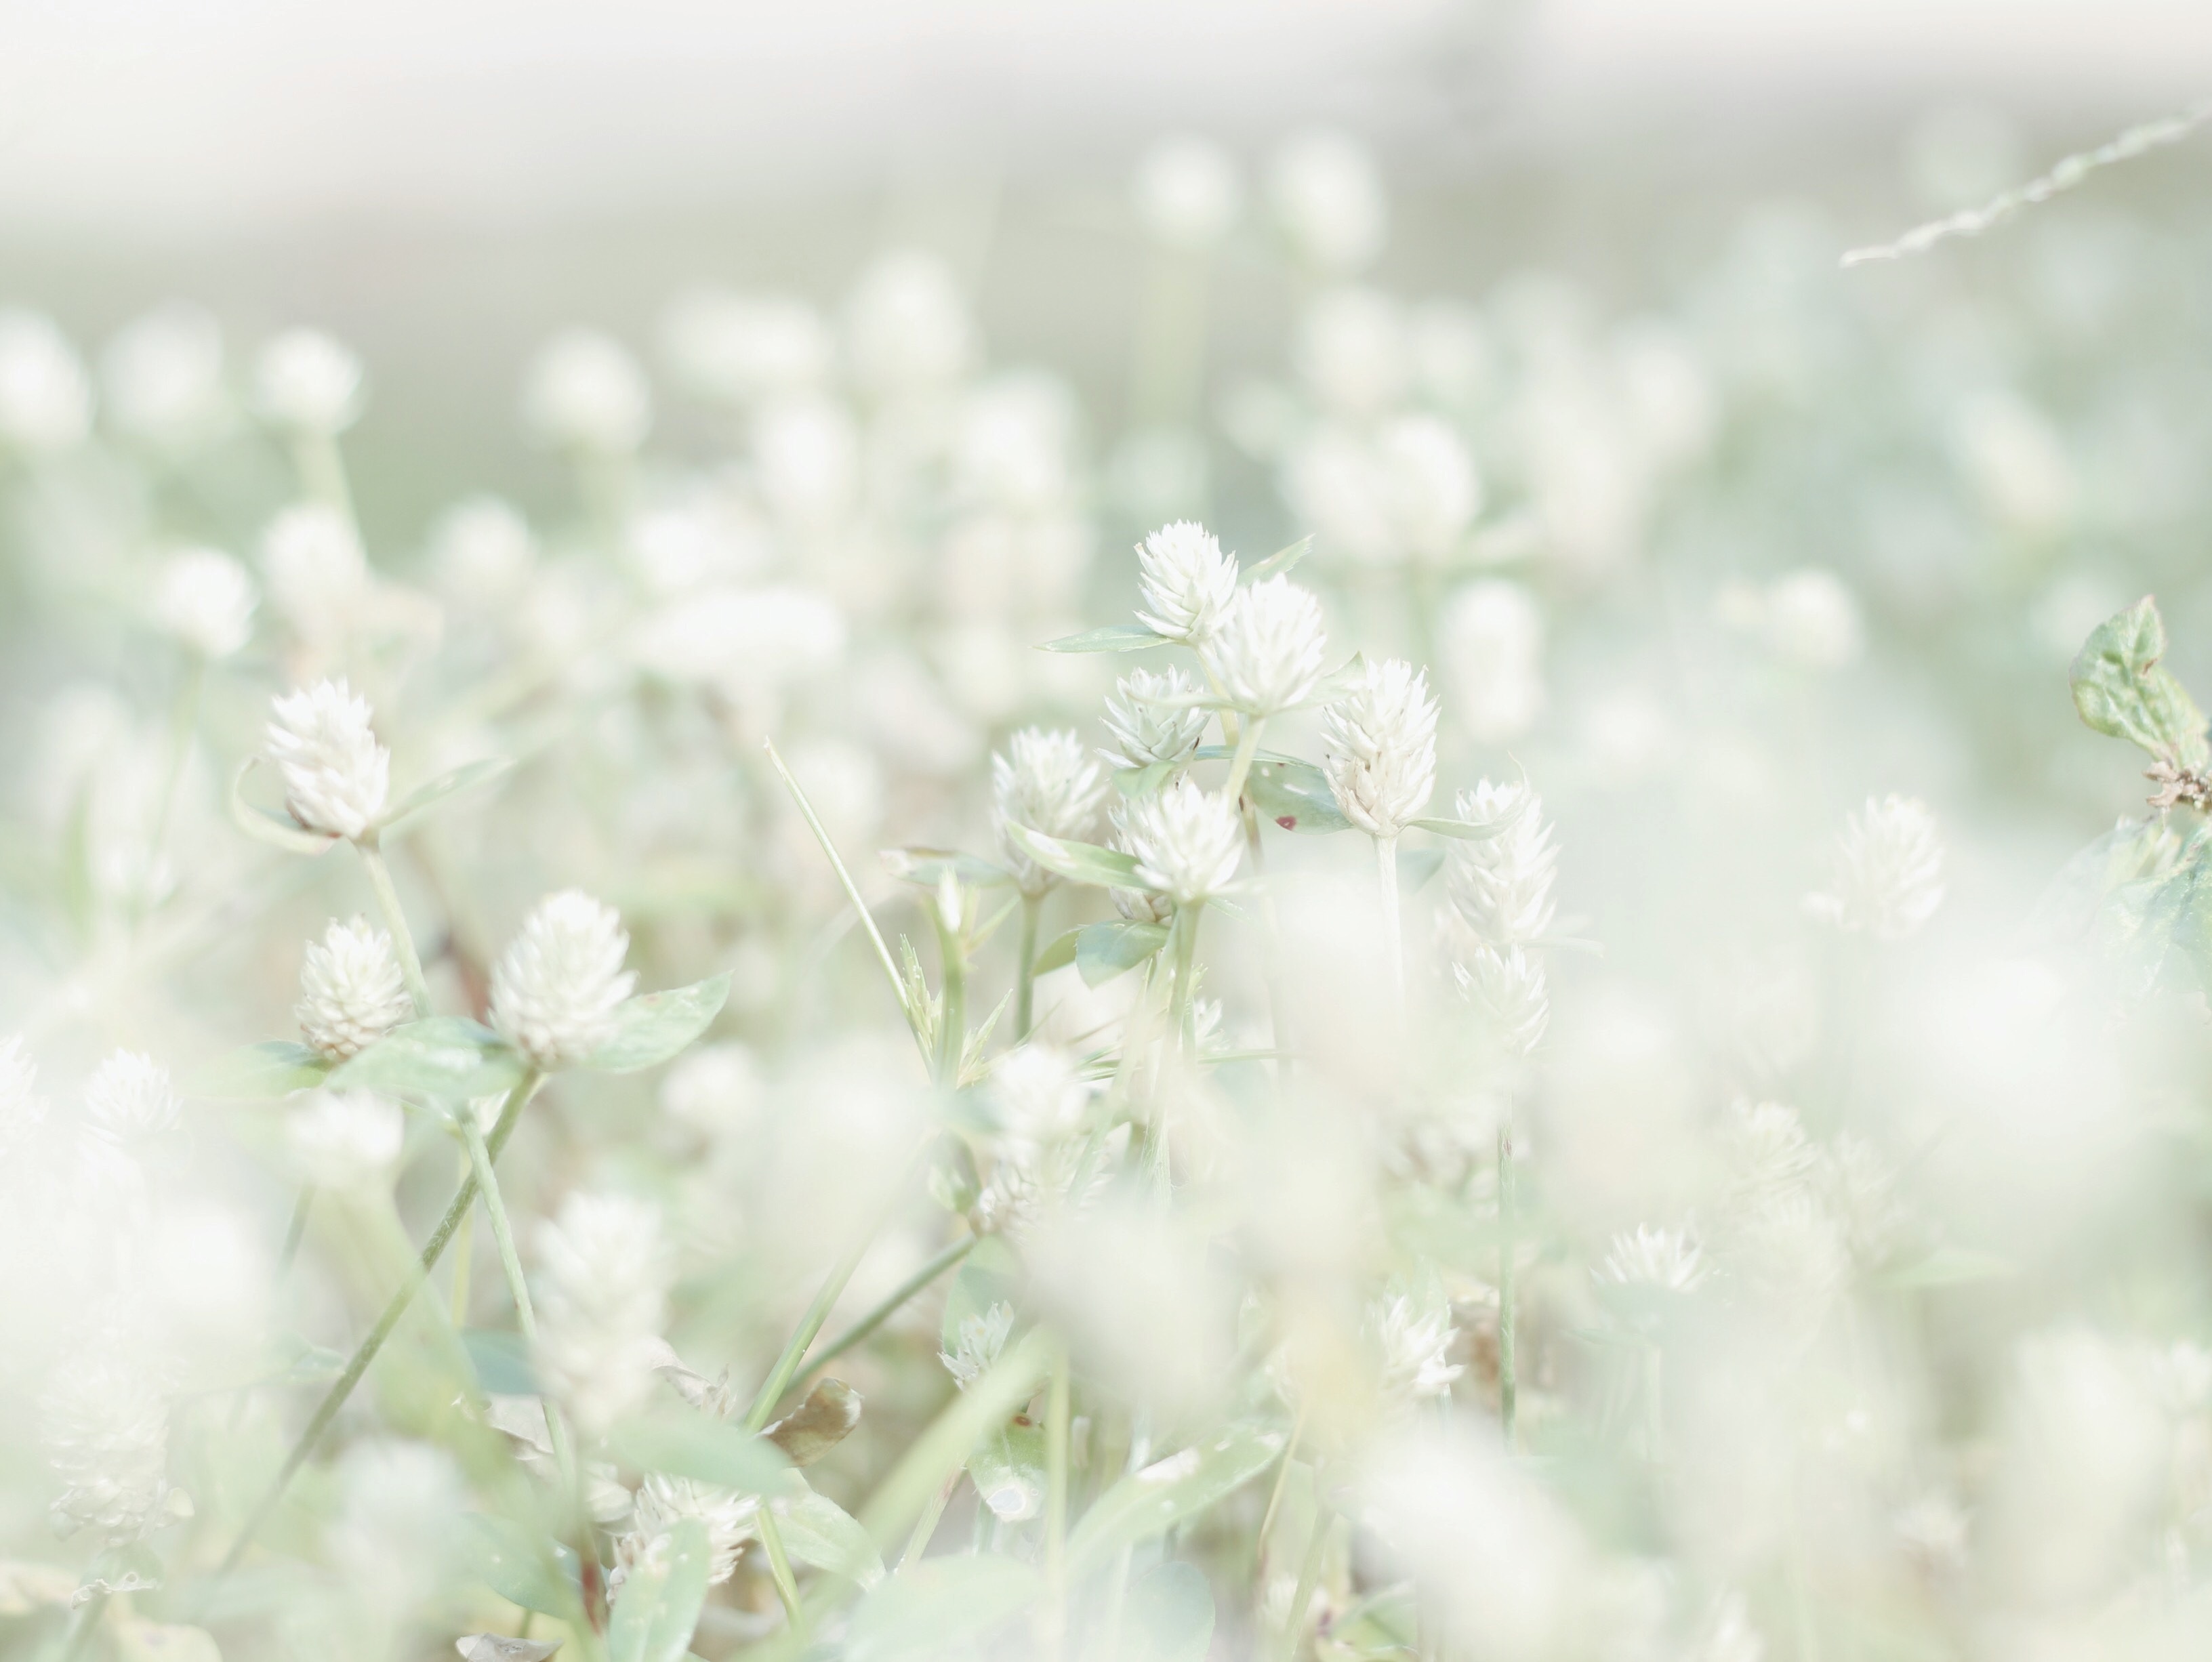
nature, grass, branch, blossom, dew, plant, photography, sunlight, leaf, flower, petal, frost, green, flora, wildflower, close up, moisture, macro photography, flowering plant, plant stem